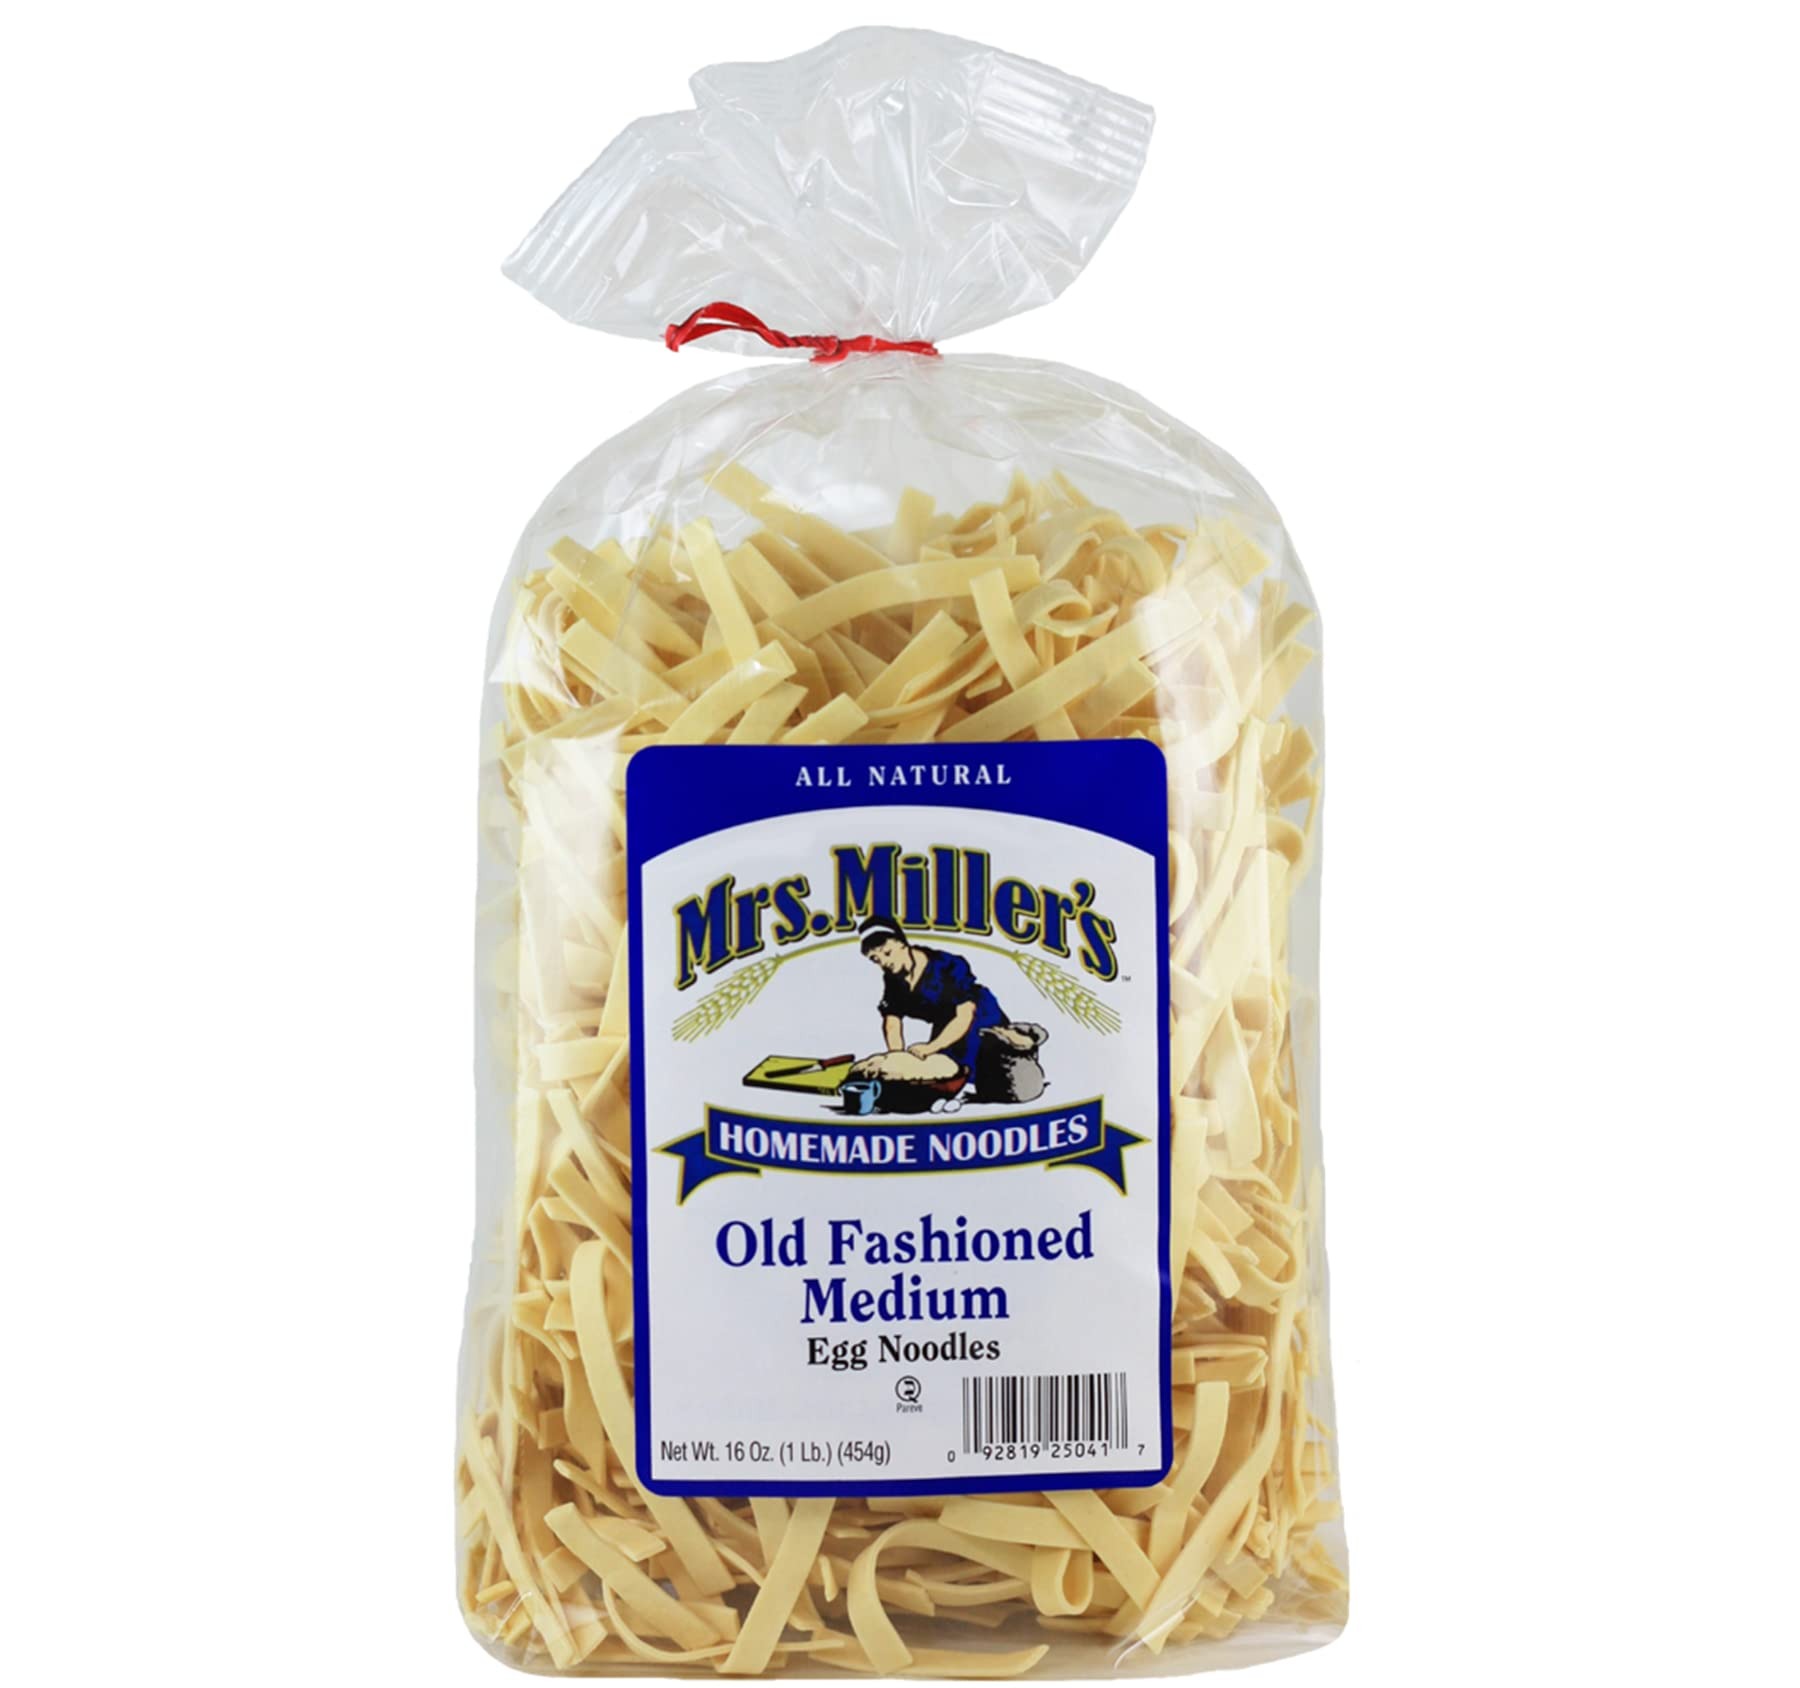
Item Name: AmishTastes Mrs. Miller's Old-Fashioned Medium Noodles, 16 Oz. (Pack of 2)
Bullet Point 1: Made in the USA; Medium Noodles are the most popular noodles in the Mrs. Millers line
Bullet Point 2: Medium Noodles are the perfect size for soups and casserole dishes
Bullet Point 3: Popular for use in cold pasta salads
Bullet Point 4: Feed your family the best from the famous Mrs. Miller's brand
Bullet Point 5: Enjoy this bulk pack of Amish-style bulk foods
Product Description: Old Fashioned Medium Noodles are the most popular noodles in the Mrs. Millers line. This cut is the perfect size for soups and casserole dishes. This pasta is also easy to eat in cold pasta salads.
Value: 32.0
Unit: Ounce

Price: 28.61